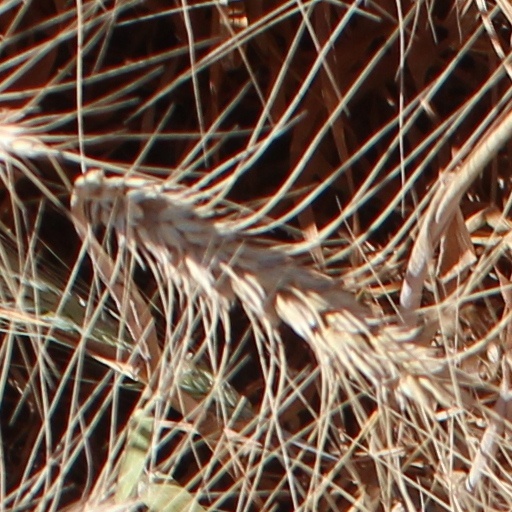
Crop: wheat